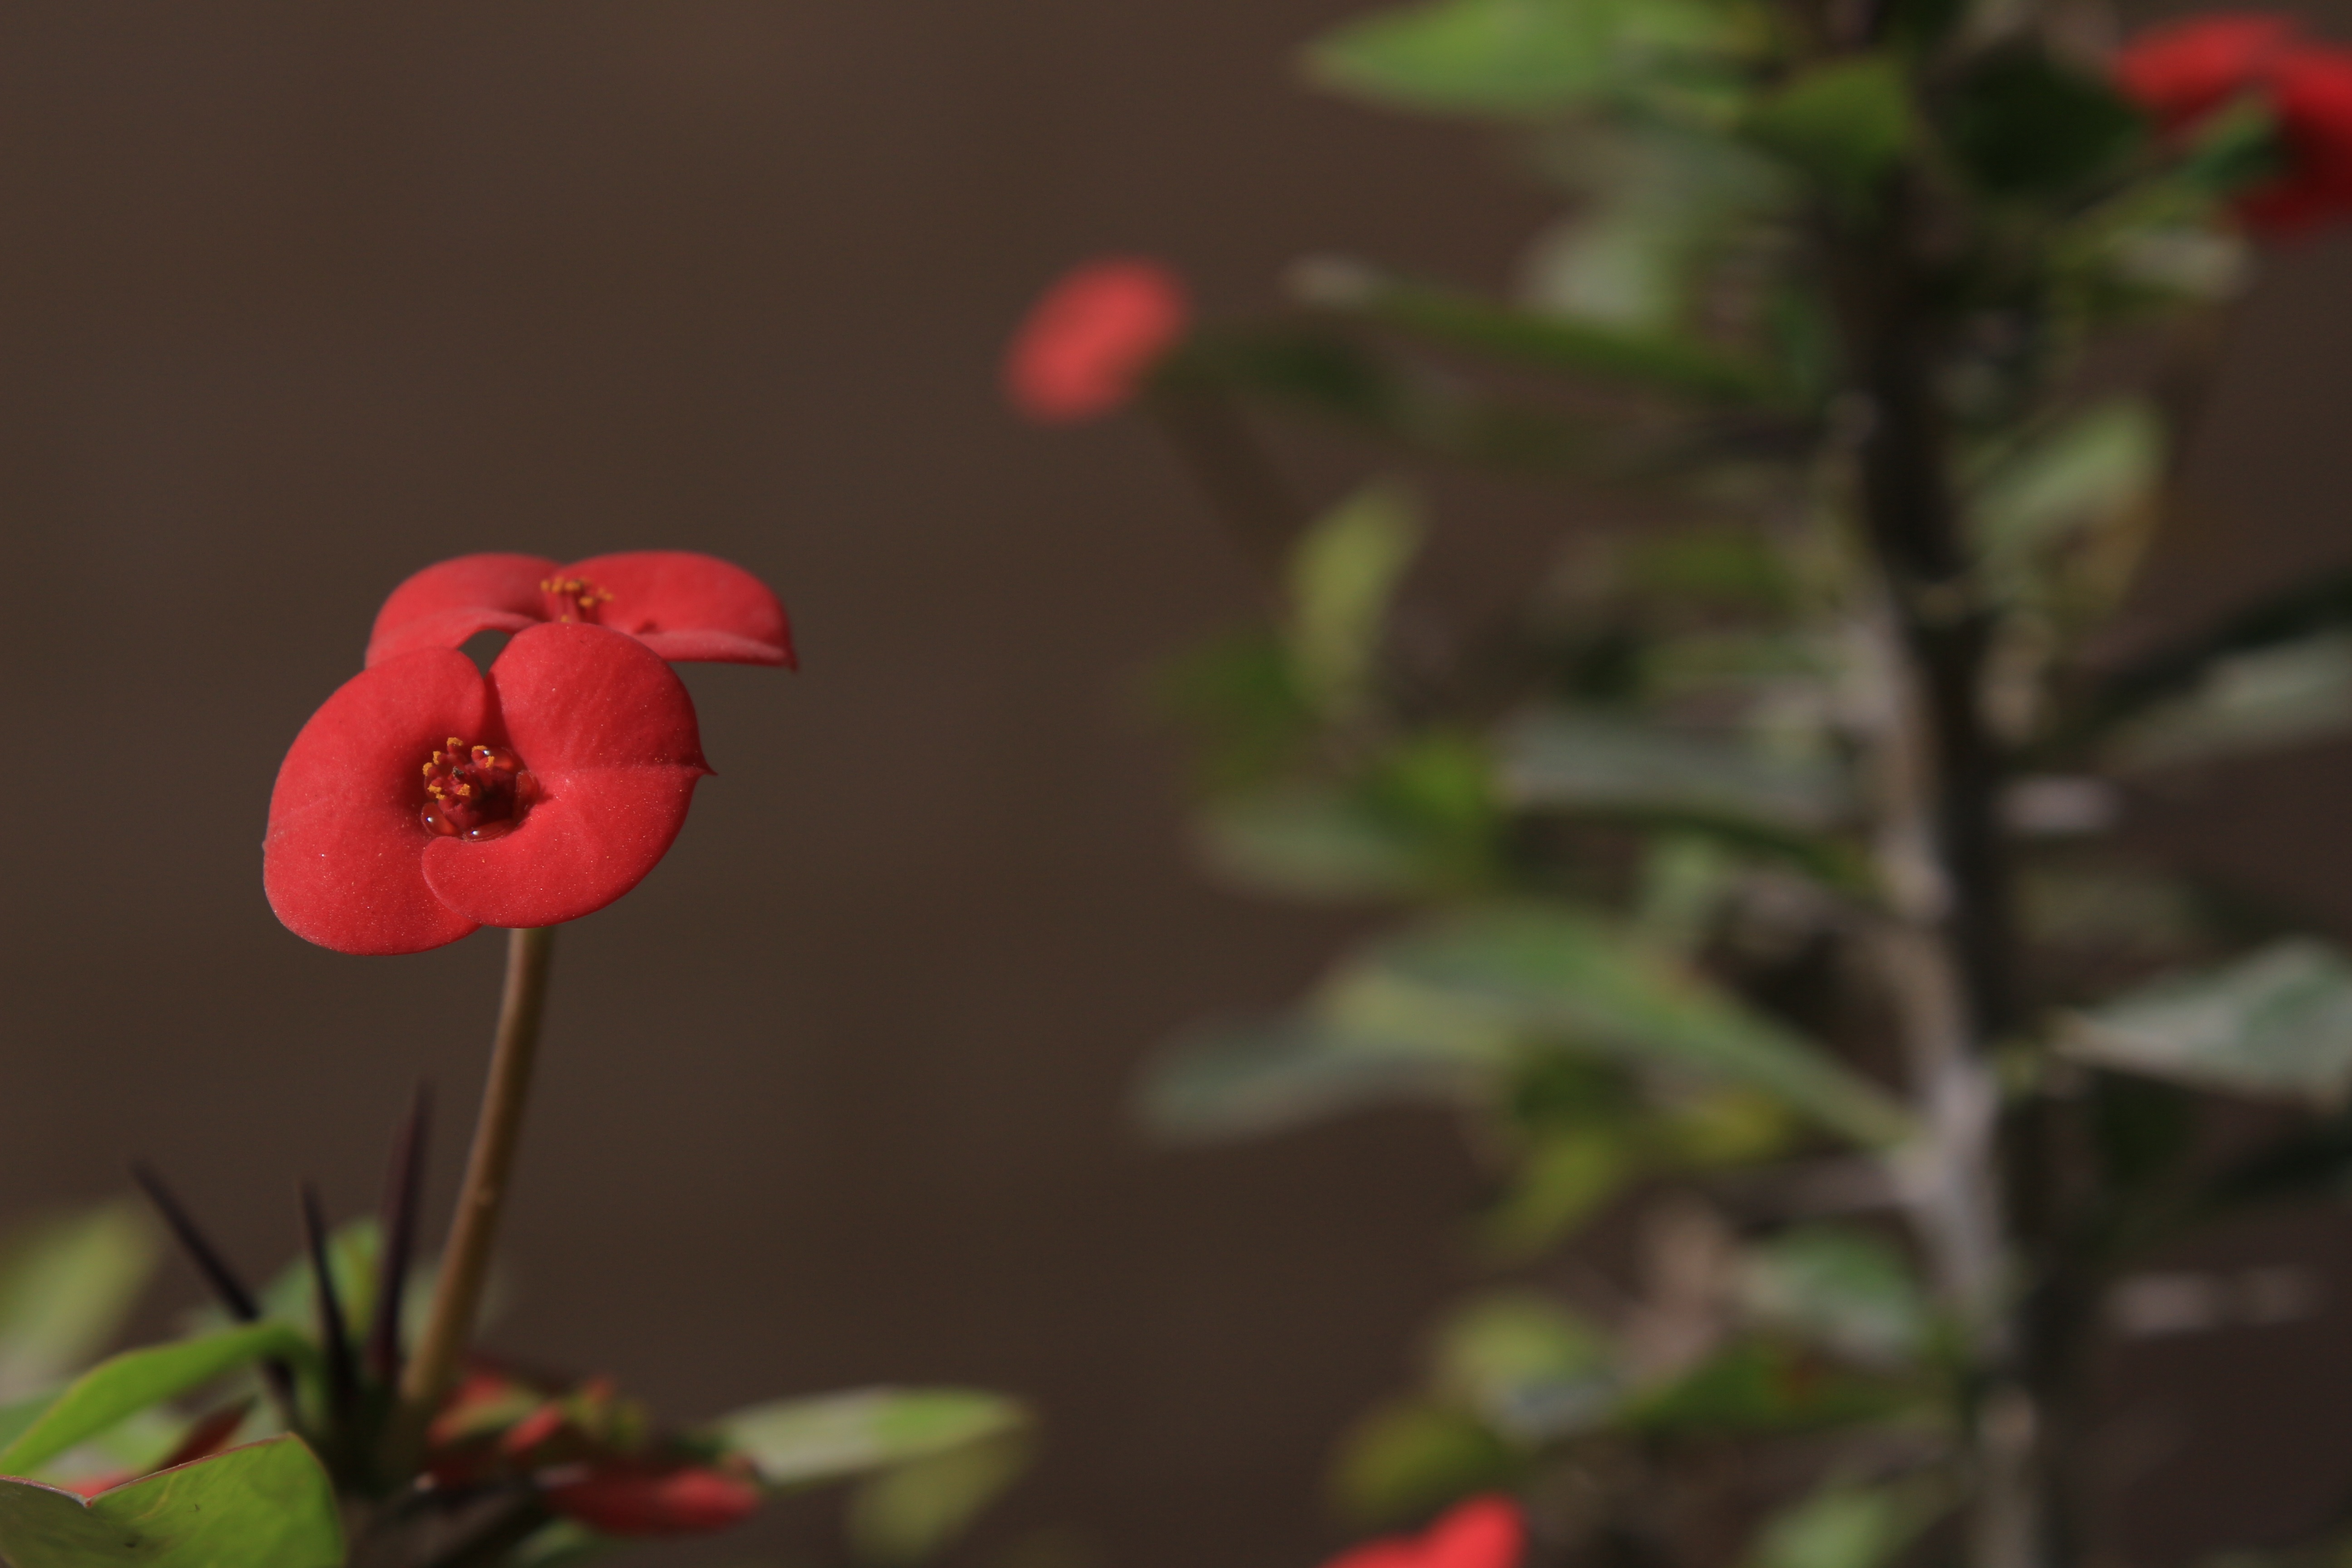
nature, blossom, plant, leaf, flower, petal, green, red, botany, flora, wildflower, flowers, close up, red flower, crown of thorns, macro photography, flowering plant, christ thorn, euphorbia shaft, two leaves, messiah plant, plant stem, land plant